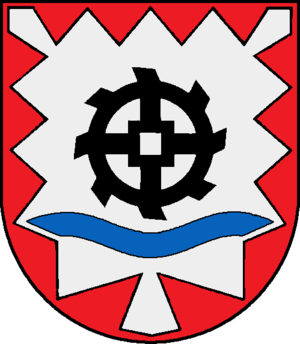
Oststeinbek est une commune allemande située dans le Land de Schleswig-Holstein. Elle fait partie de l'arrondissement de Stormarn.